Edgardo Rebagliati

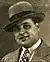
Rebagliati in 1927

Edgardo Rebagliati Martins (Huánuco; 1895 — Lima) was a Peruvian lawyer and journalist. He is considered the inspirer and achiever of social security in his country. He was Minister of Public Health and Social Assistance during the government of Manuel A. Odría (1950–1952). In his memory, an important public hospital in Lima (the former Employee Hospital) is named after him.